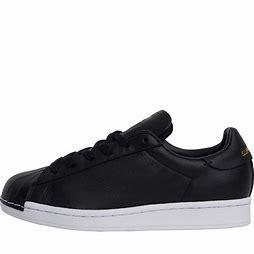
Brand: Adidas
Model: Superstar Pure